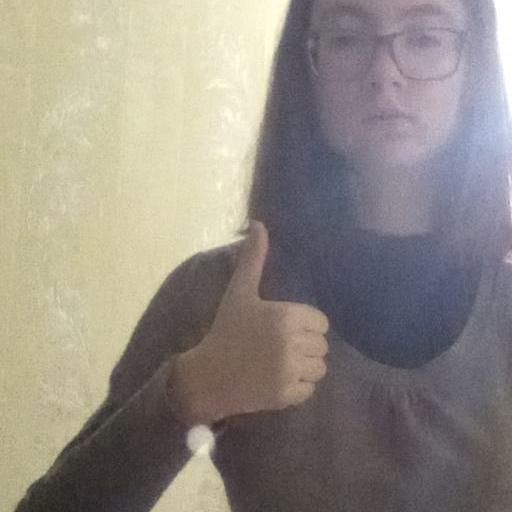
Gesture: like